Test Drive 4

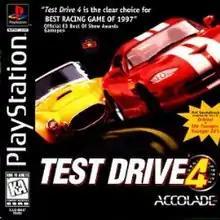
North American cover art featuring the 1966 Shelby Cobra 427 (left) and the 1997 Dodge Viper GTS (right)

Test Drive 4 is a racing game developed by Pitbull Syndicate and published by Accolade for PlayStation and Microsoft Windows in 1997. It offers 14 supercars and muscle cars, and tasks the player with beating computer opponents in tracks set in real life locales. The game's tracks are long courses with rural roads and urban streets, and commonly feature traffic and short corners. The player has to arrive at each checkpoint (a banner with text such as "Stage 1" or "Stage 2") before the Checkpoint Timer expires, resulting in additional time, and crossing the finish line is required to complete the race. "Test Drive 4"s commercial success briefly made "Test Drive" the best selling racing franchise, but the game received mixed reviews. In 1999 the game was republished under the Greatest Hits label after selling 850,000 copies within one year of its release.